4D (train)

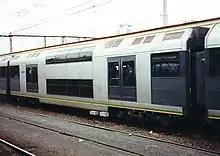
Power car, 2000

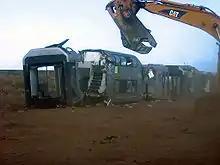
4D carriages being scrapped at Brooklyn Tip, March 2006

The unit broke from Melbourne tradition by being configured as Driving Trailer-Motor-Motor-Driving Trailer (D-TM-TM-D); all other sets in service at the time were configured as Driving Motor-Trailer-Driving Motor (M-T-M). In a further break from tradition, the 4D did not use the 'D' code for a driving trailer, instead it was coded simply as T-M-M-T. The car numbers were also placed far outside the usual range; the 4D was numbered as 6000T-5000M-5002M-6002T.